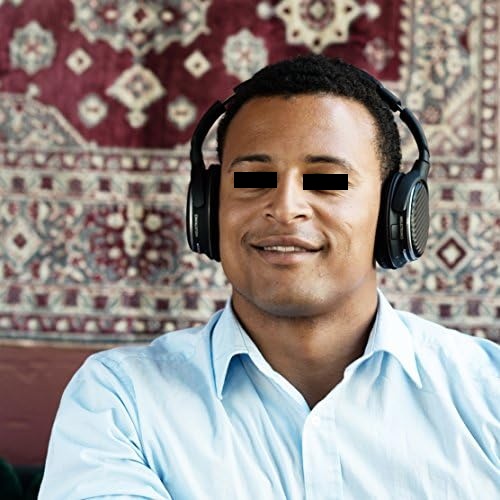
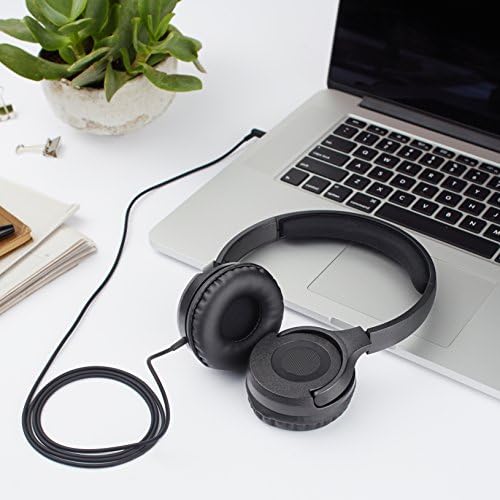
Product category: headphones
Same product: no